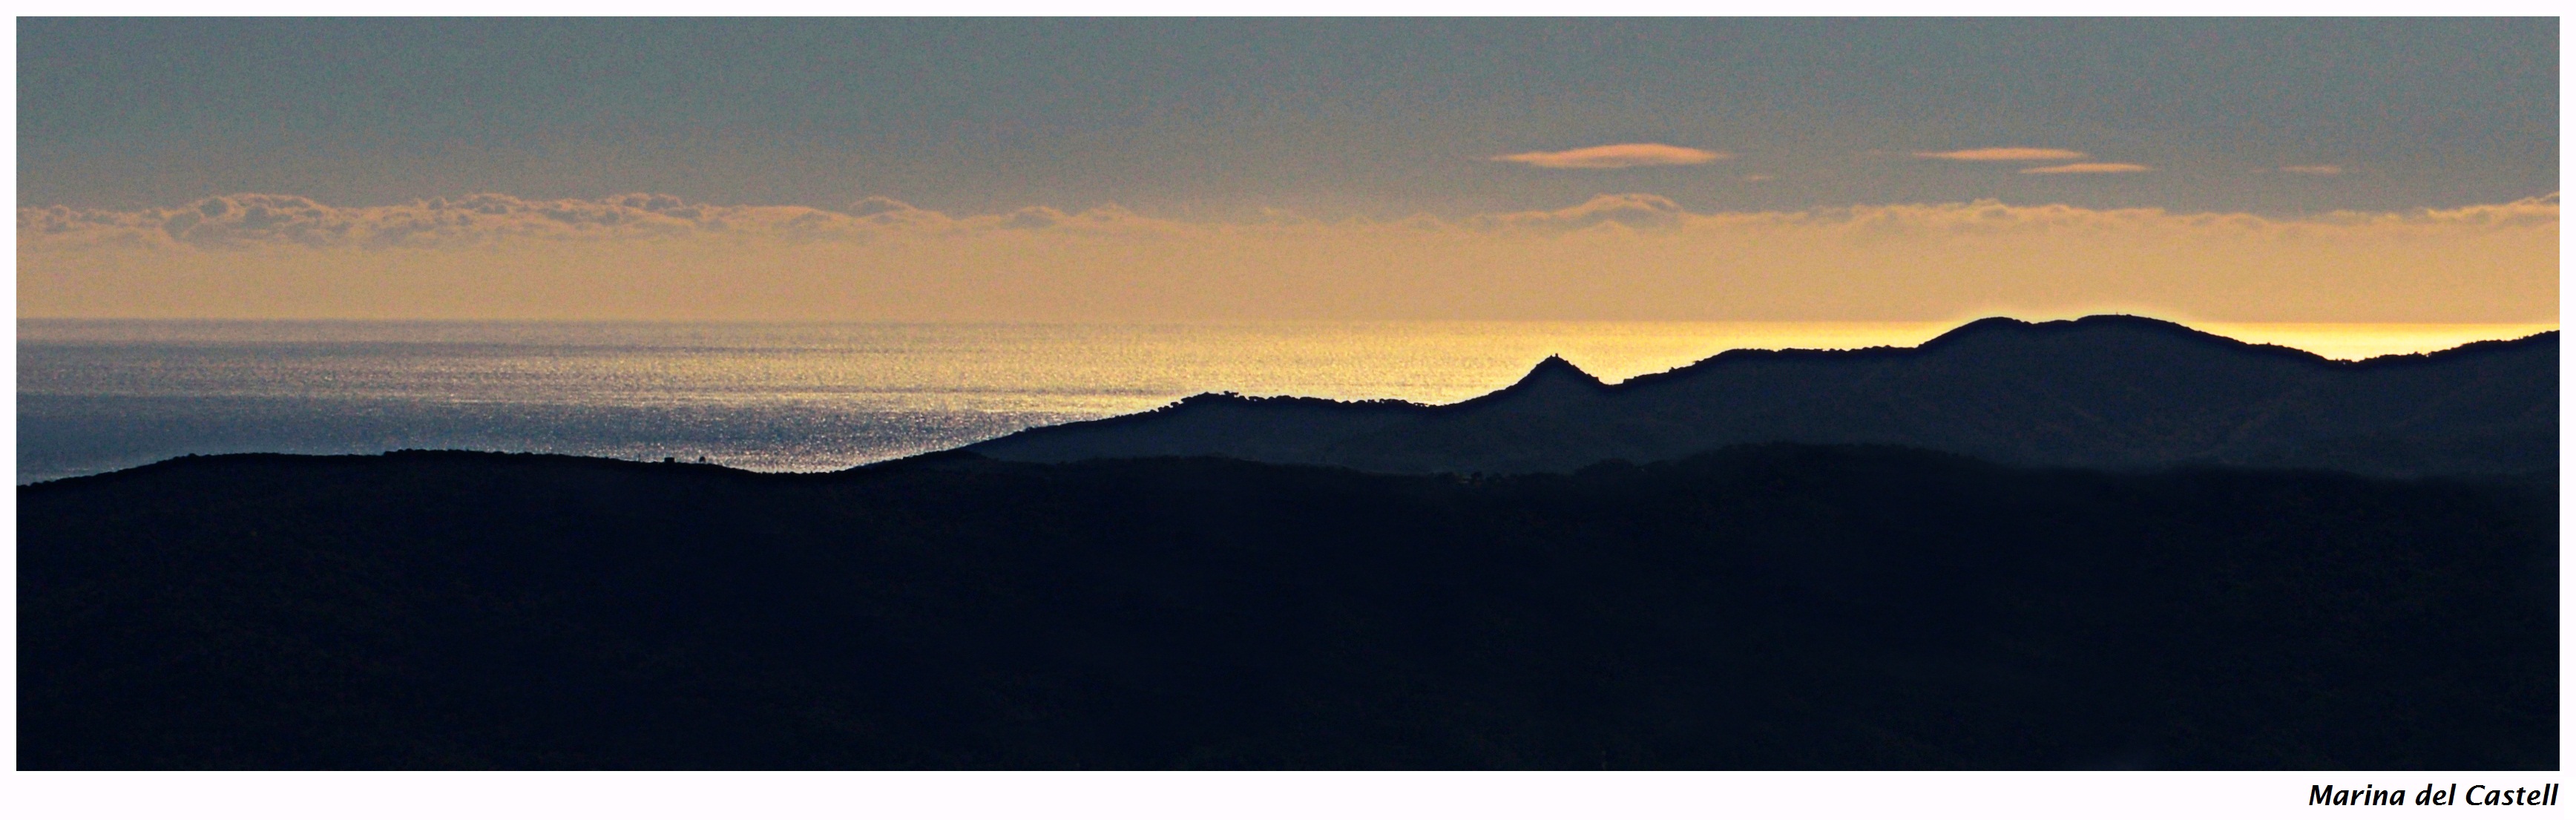
sea, horizon, mountain, cloud, sky, sun, sunrise, sunset, dawn, panorama, reflection, mediterranean, sole, plain, mer, mountainrange, soleil, montagne, reflejo, reflet, mar, mare, berg, meer, sonne, spiegelung, montaa, sol, cordillera, reflex, mditerrane, horizont, mittelmeer, riflesso, montseny, montagna, muntanya, mediterraneo, horizonte, orizzonte, catena, mediterrani, chane, serralada, horitz, gebirgszug, serraladalitoral, chanedemontagnes, catenadimontagne, atmospheric phenomenon